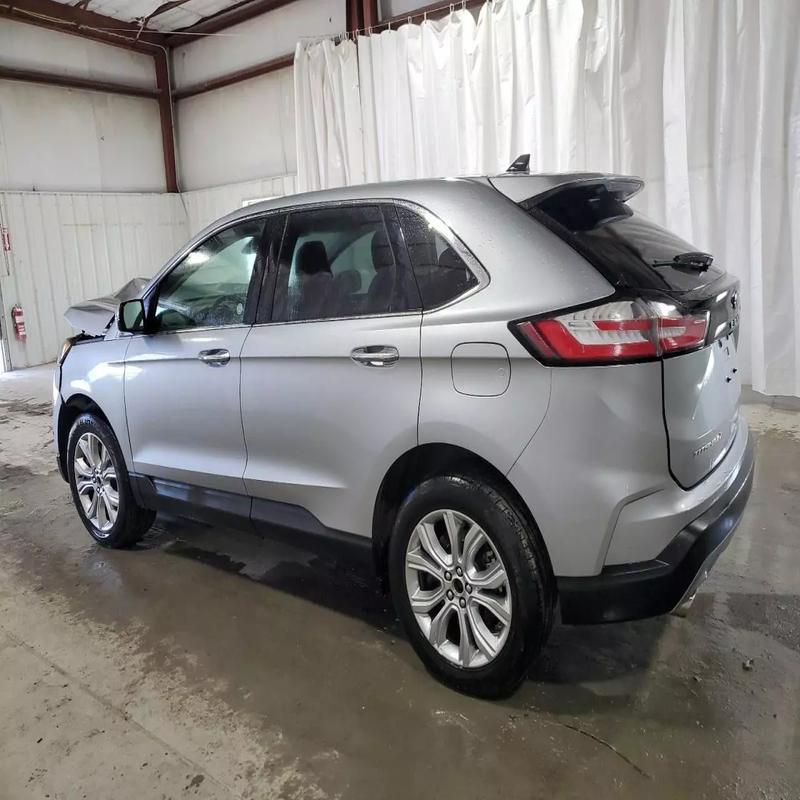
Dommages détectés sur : capot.
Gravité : mineur